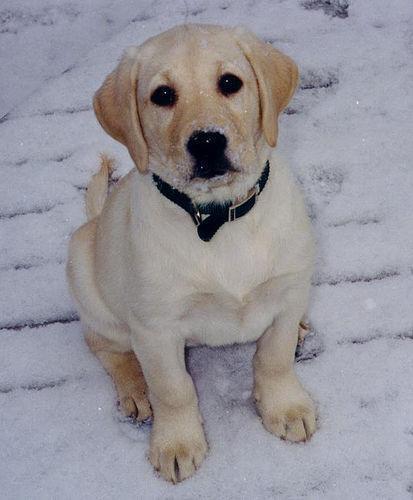
Labrador_retriever